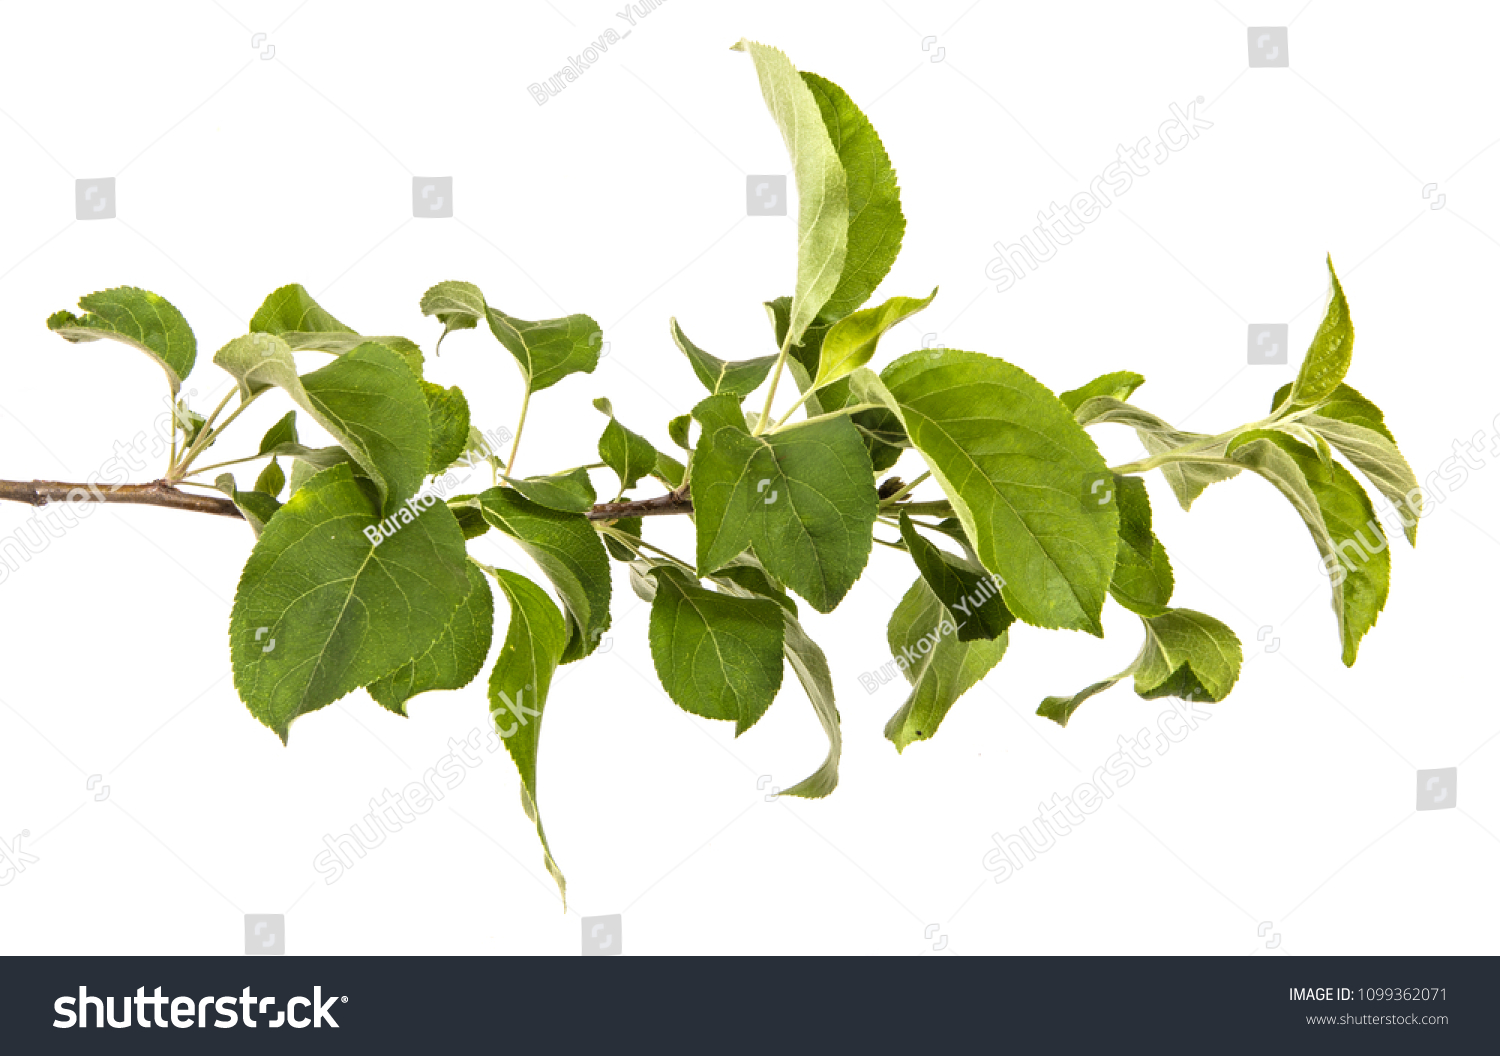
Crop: apple
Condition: healthy